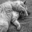
Label: cat